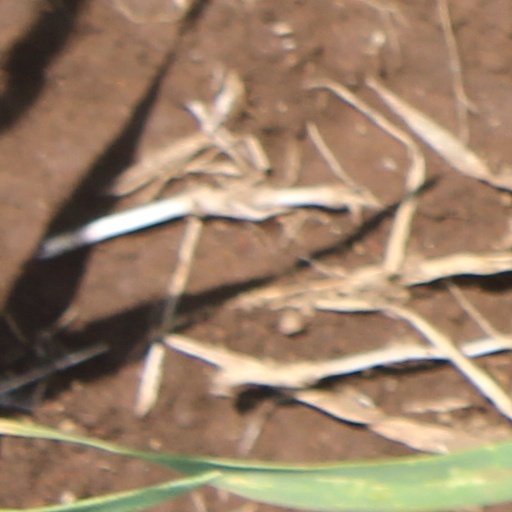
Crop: wheat